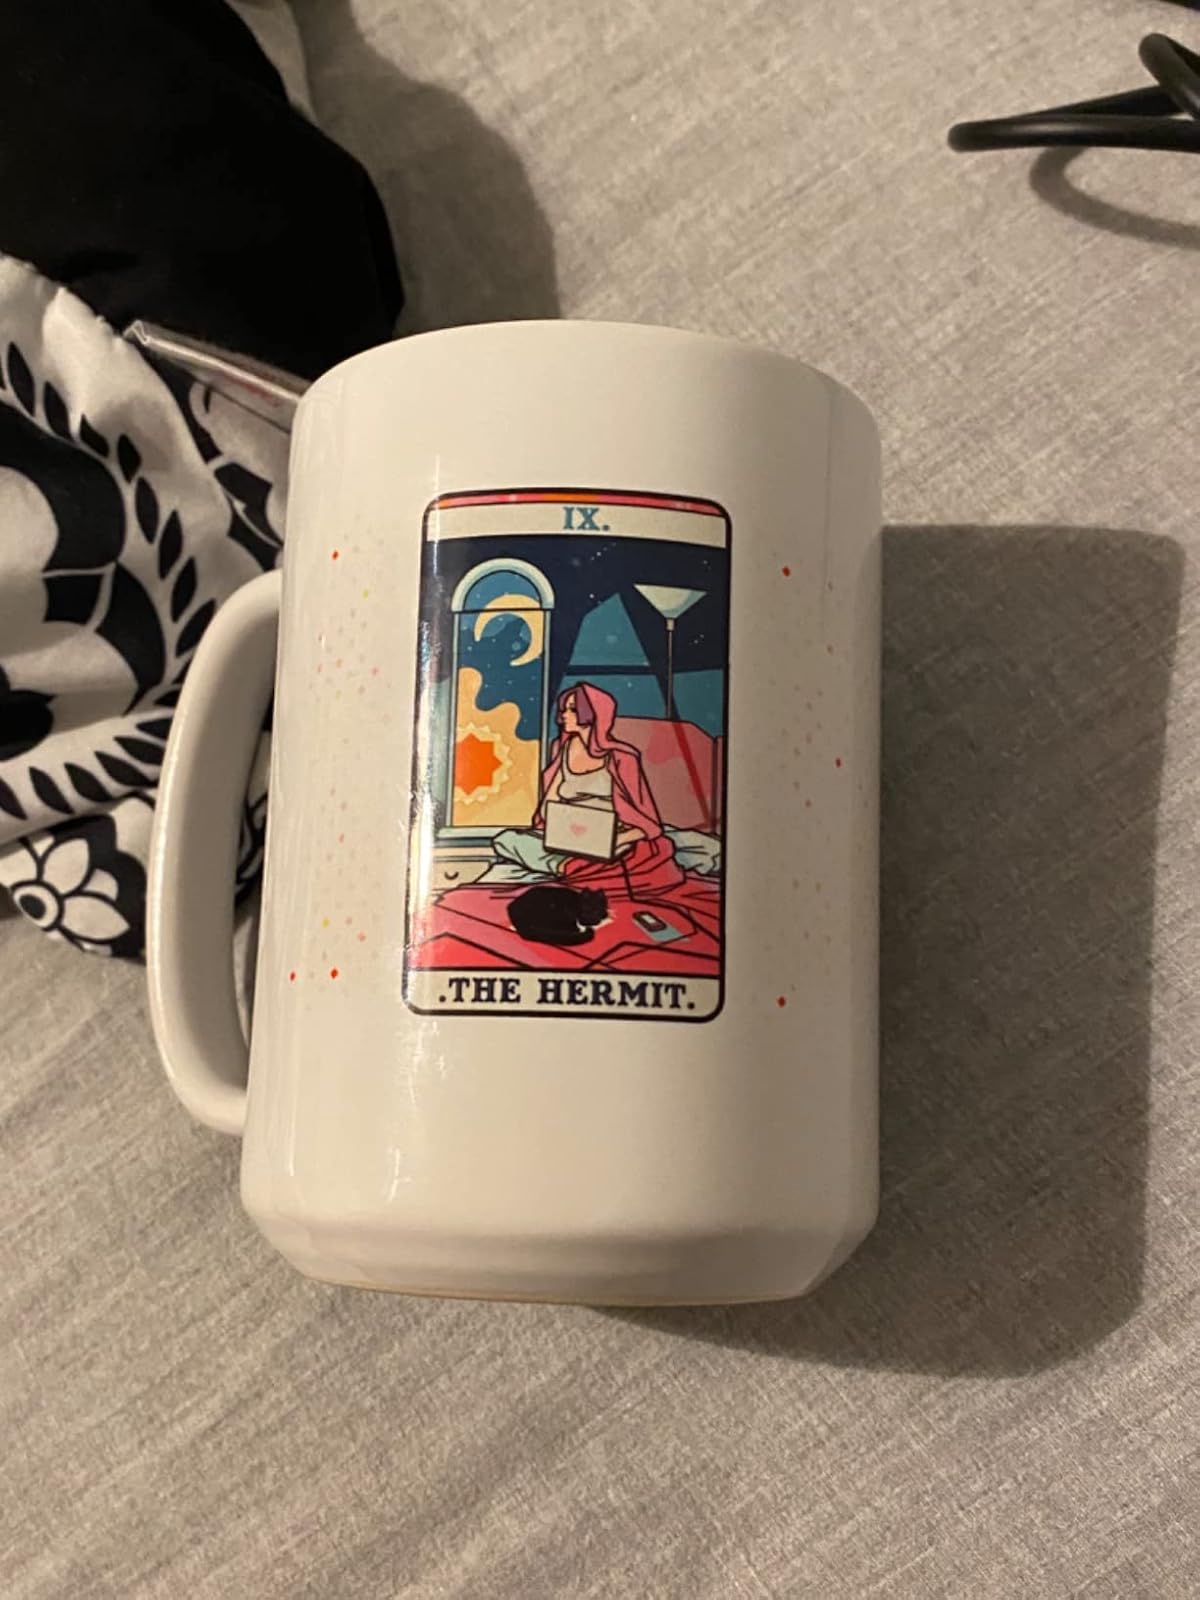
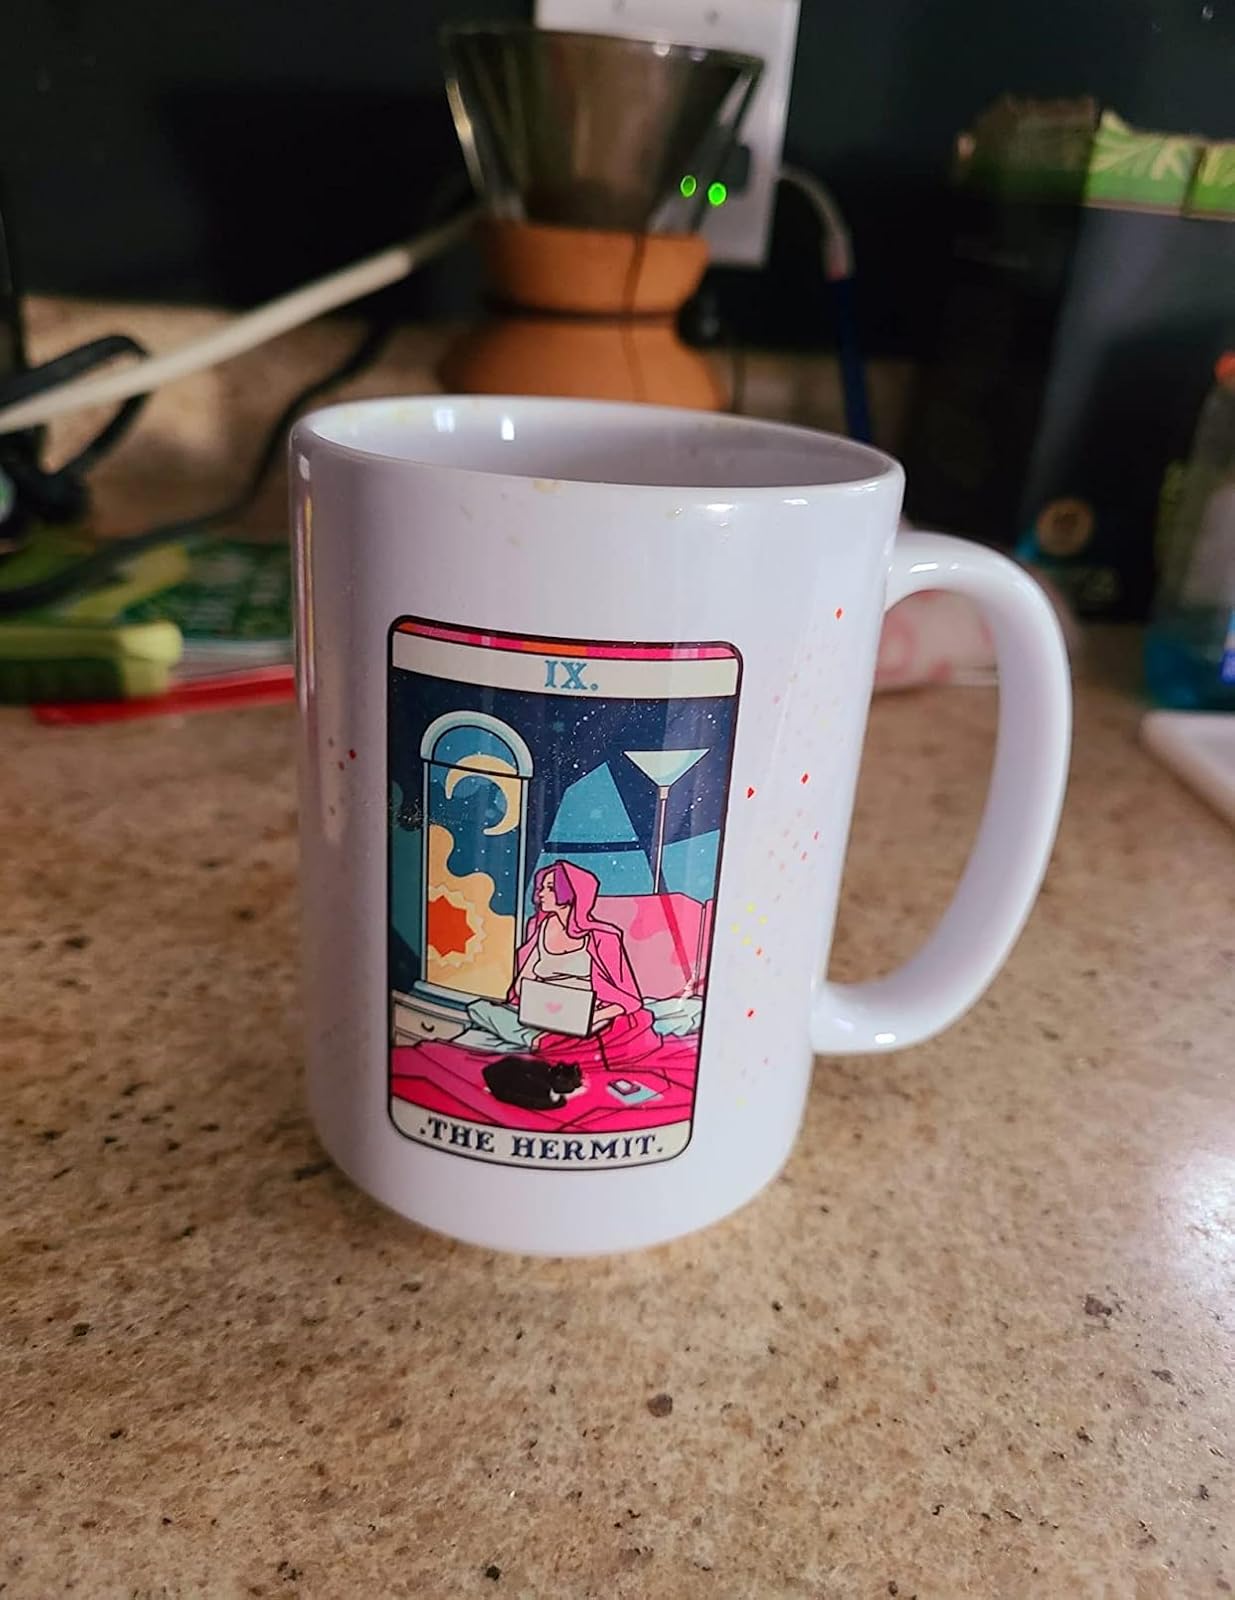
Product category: items_mug
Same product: yes